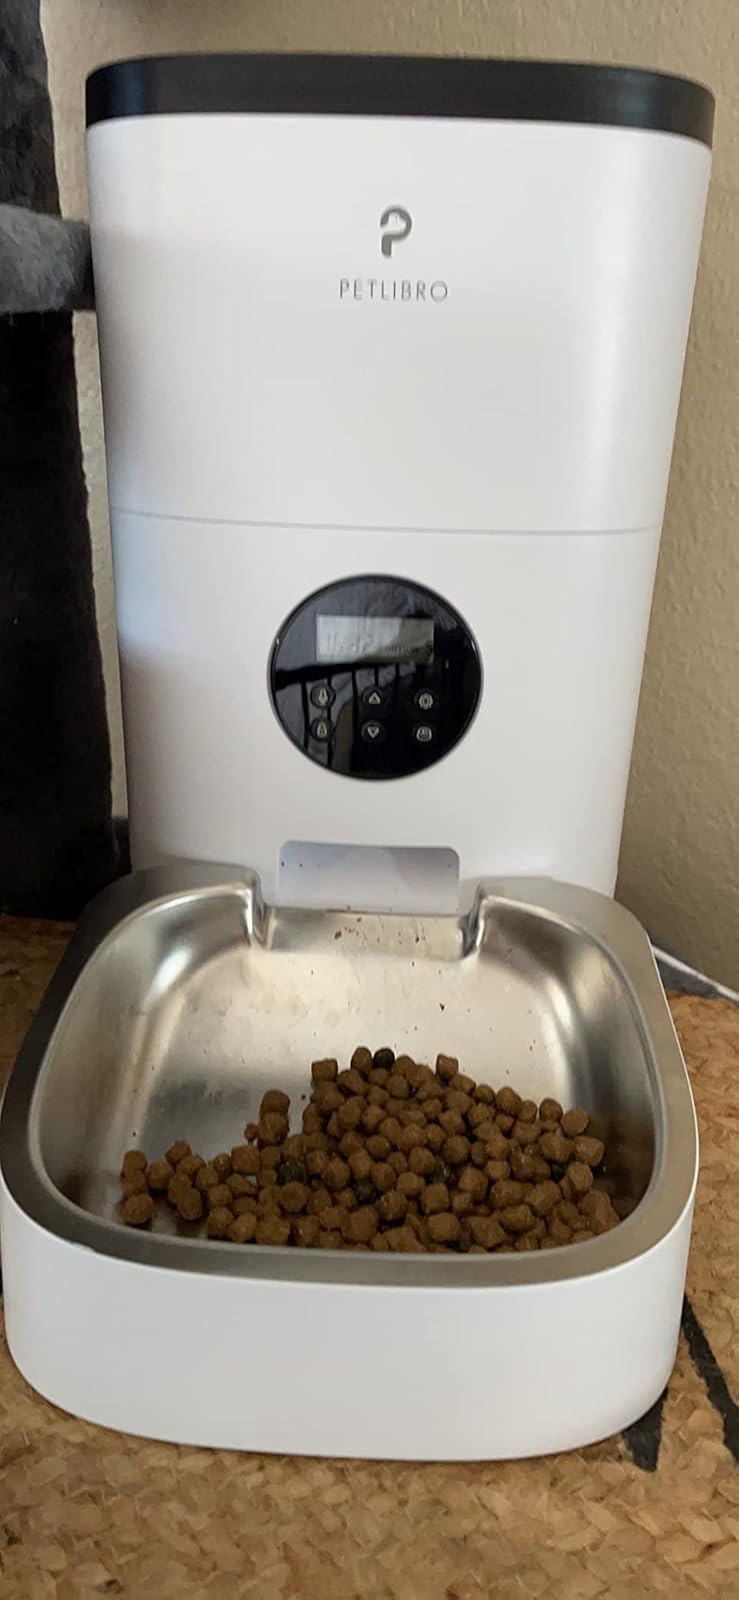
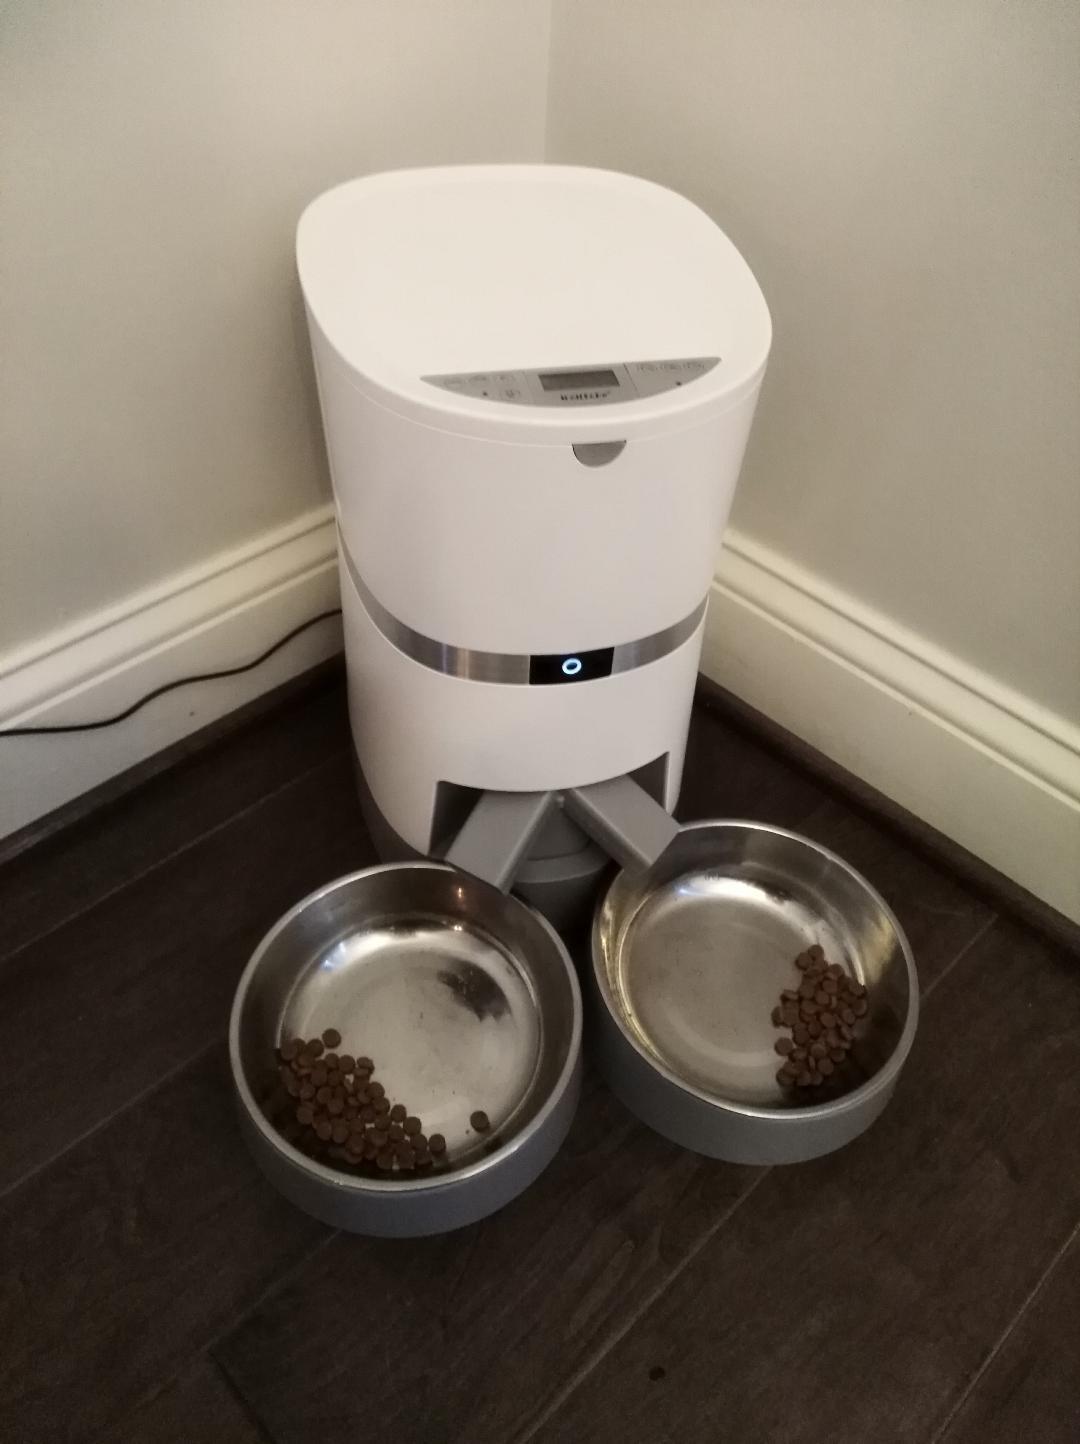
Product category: items_feeder
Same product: no